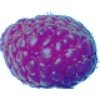
Label: Raspberry 1